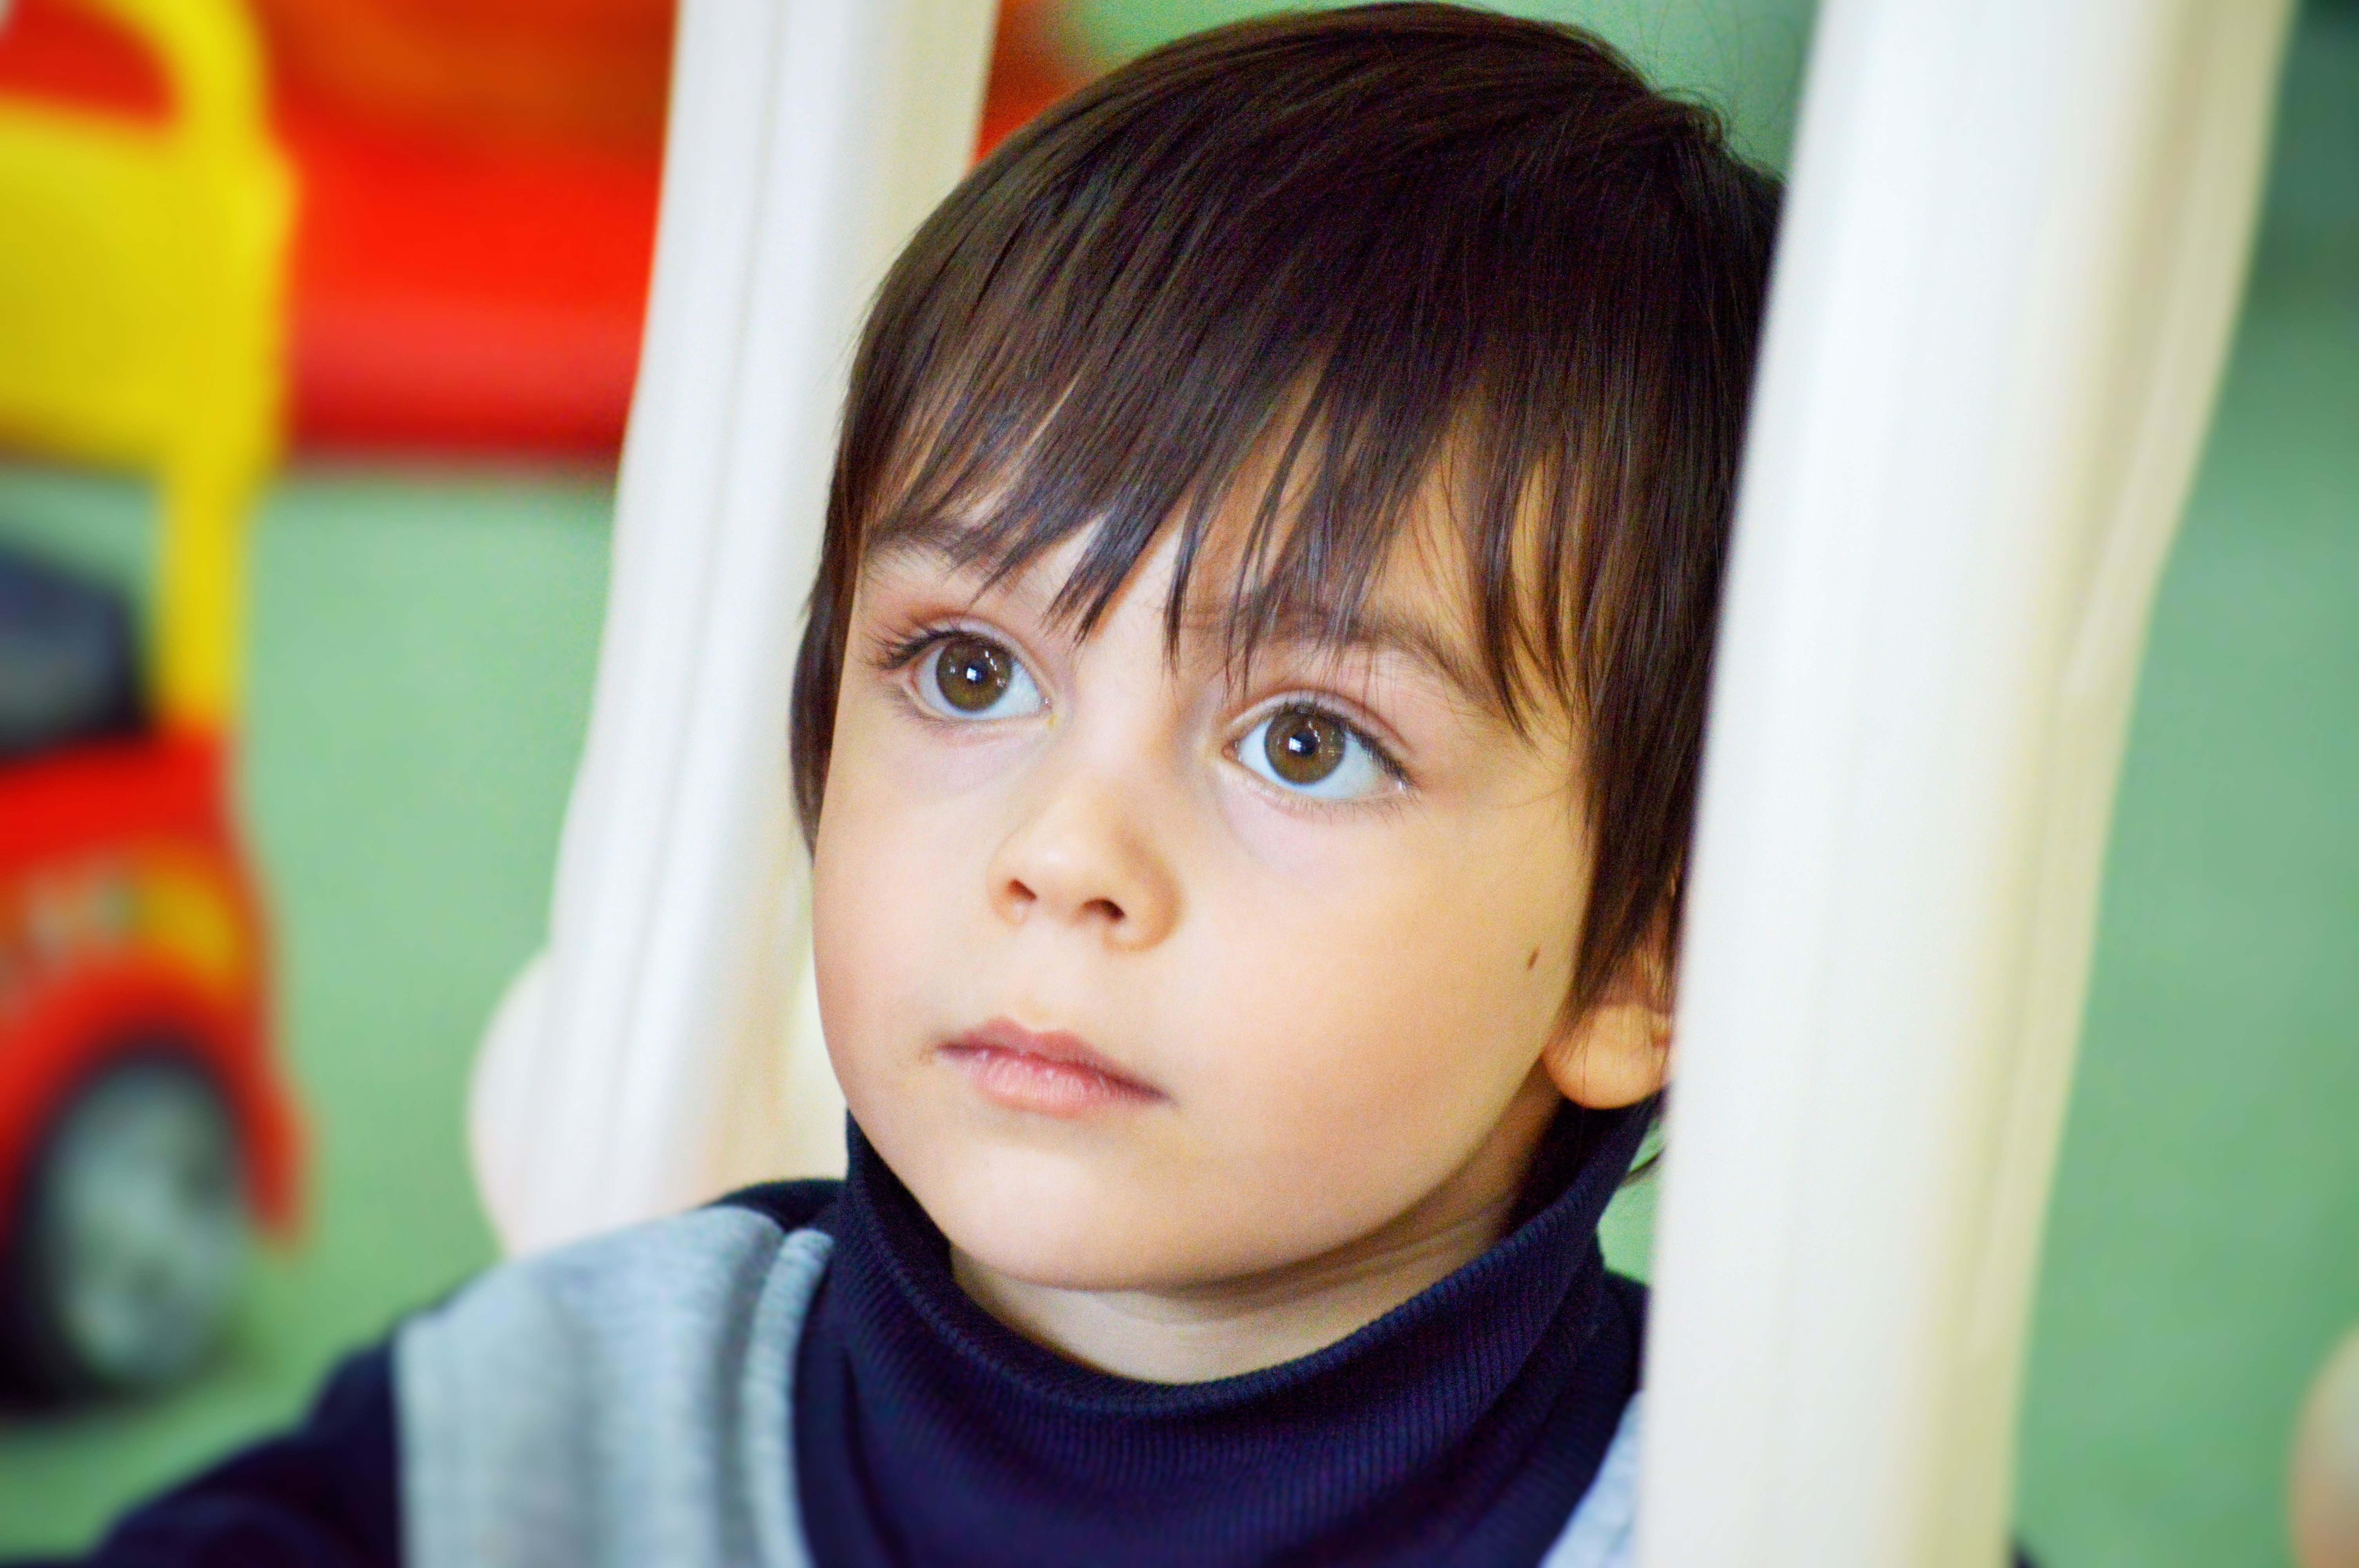
person, people, girl, hair, photography, play, boy, portrait, red, color, child, facial expression, childhood, hairstyle, smile, close up, human body, face, infant, toddler, eye, head, skin, snapshot, beauty, organ, emotions, sweetness, emotion, portrait photography